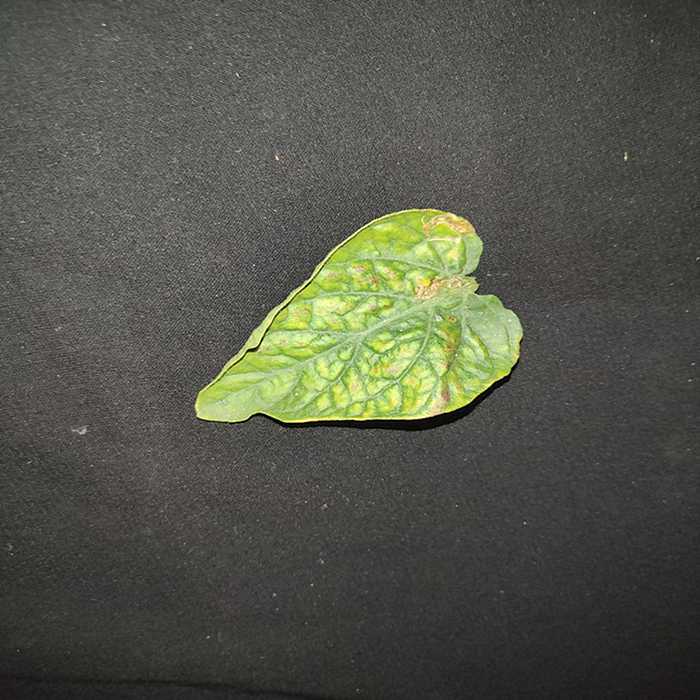
Plant: Tomato
Label: Tomato spotted wilt